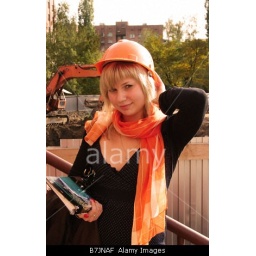
B7JNAF Beautiful young girl student with orange cap near construction site,university undergraduate in practice